Dick Selma

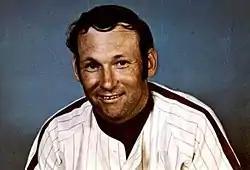
Selma with the Philadelphia Phillies, circa 1972

Richard Jay Selma (November 4, 1943 – August 29, 2001) was a professional baseball player who was a pitcher in the Major Leagues from 1965 to 1974. He played for the New York Mets, Chicago Cubs, San Diego Padres, Philadelphia Phillies, California Angels, and Milwaukee Brewers during his 10-year major league career.